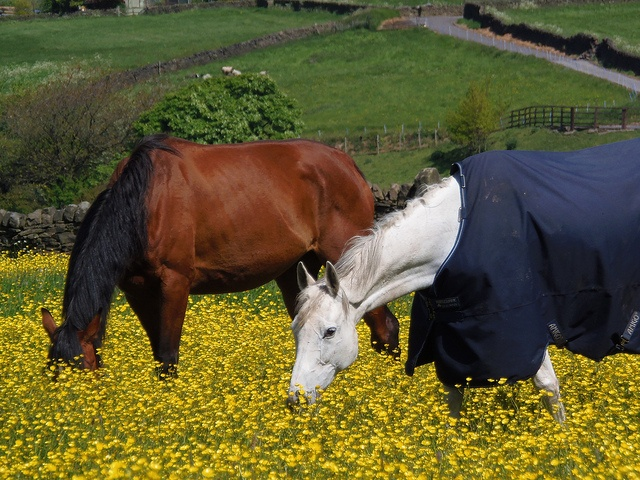
A couple of horses in a grass field.
A horse with a covering on it grazing next to another horse.
Two horses grazing in a field of wildflowers.
a brown and and a white horse eating grass in a field.
Two horses are eating in a field of yellow flowers.